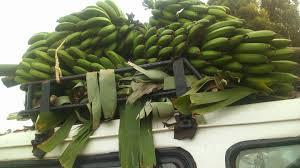
Haya ni ndizi yanayo safirishwa kutika kwenye mkulima kwenda kwenye soko. Wanunuzi hupata ndizi haya kwenye soko. Mkulima hupata manufaa kwa kuuza ndizi haya kwa wauzaji wanayouza kwenye soko. Hii hustawisha uchumi ya nchi .